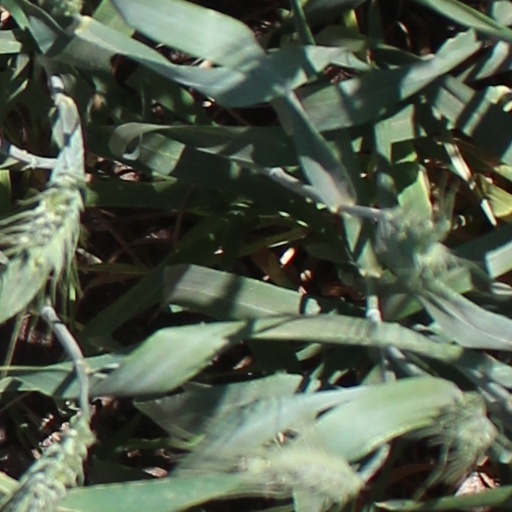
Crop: wheat